Esther Barazzone

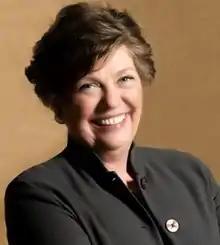

Esther Barazzone (born 1946) is an independent American consultant in higher education governance and leadership, and president emerita of Chatham University in Pittsburgh, Pennsylvania. As president of Chatham from 1992 to 2016, when she retired, she was one of the longest-serving university presidents in the U.S. She maintains roles in several organizations supporting international and U.S. higher learning, women’s leadership, and sustainability.